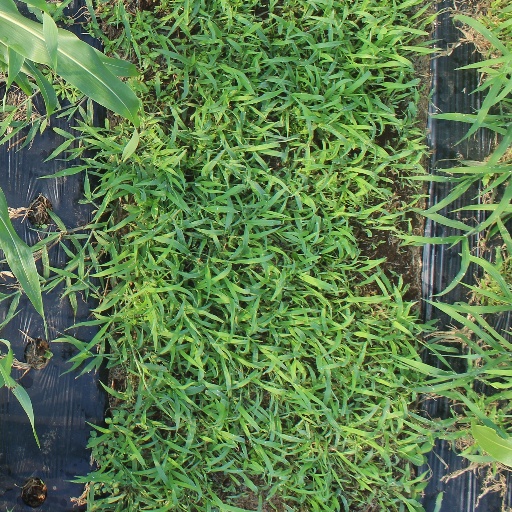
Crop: sorghum